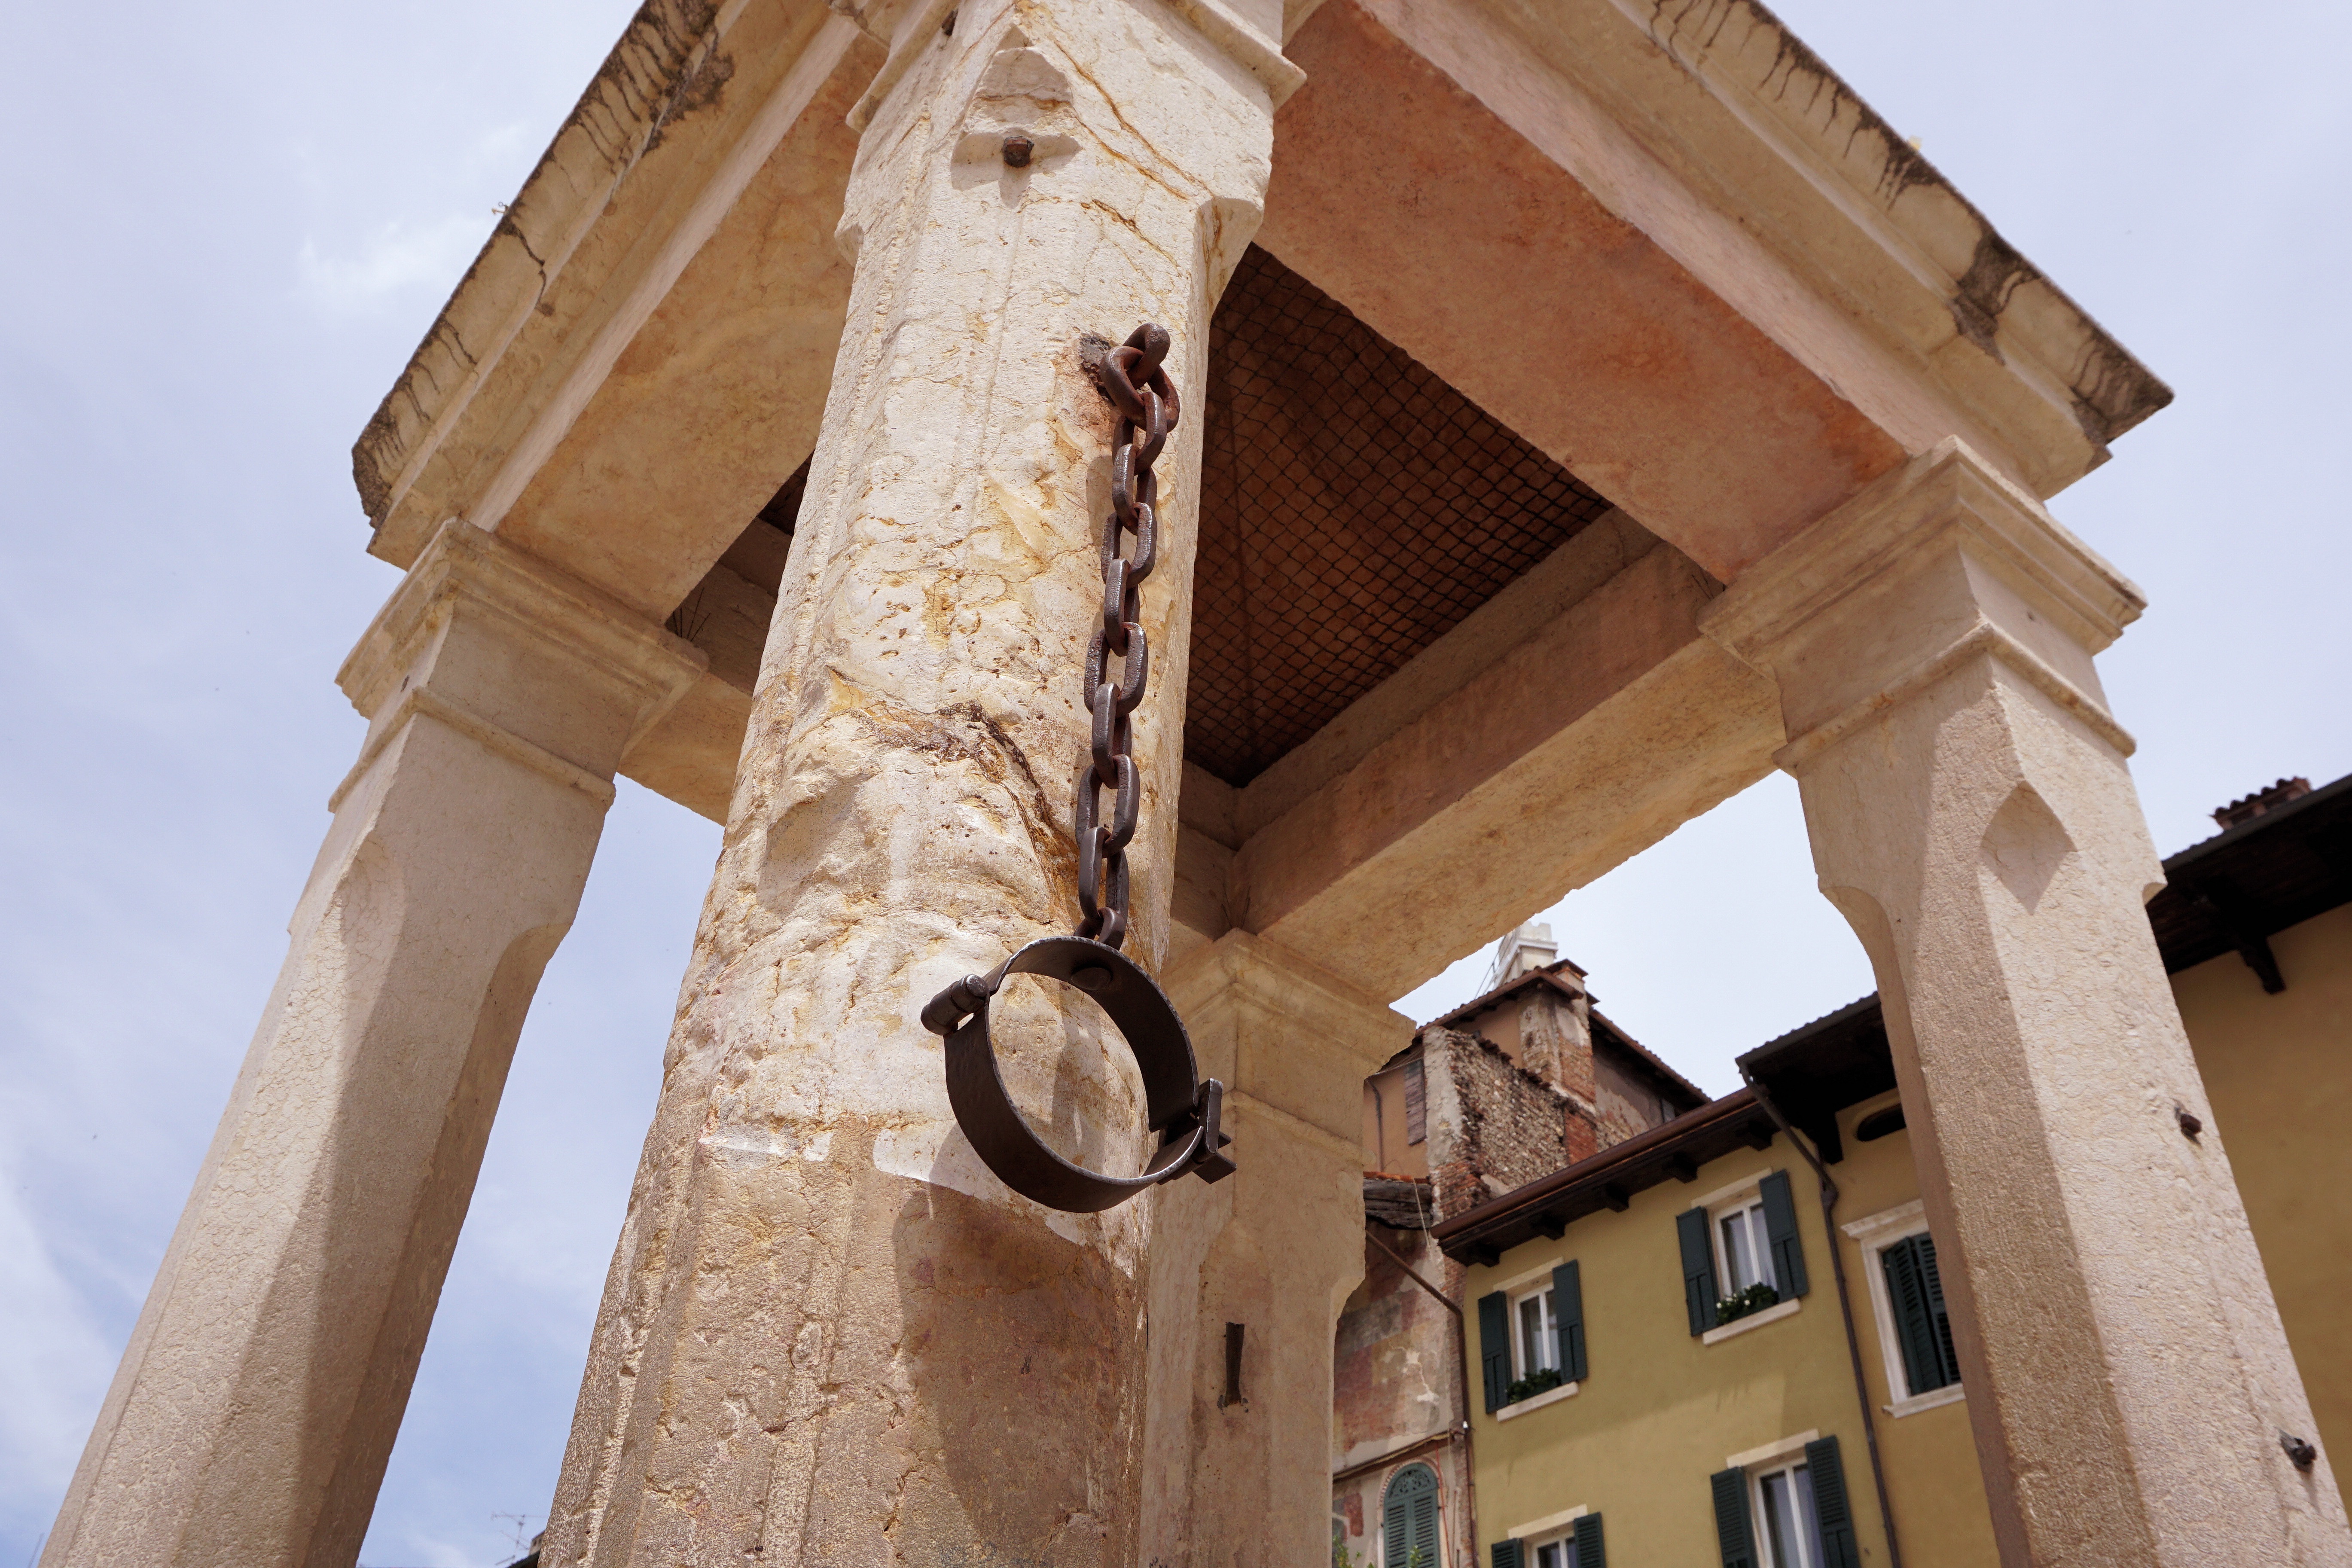
architecture, structure, wood, house, chain, roof, old, wall, arch, column, italy, facade, old town, temple, verona, iron, historically, punishment, iron chain, shackles, penalty, inquisition, ancient history